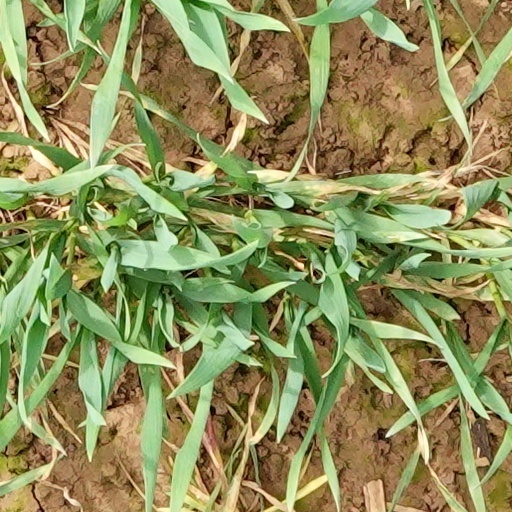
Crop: wheat